Edguy

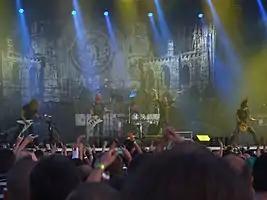
Edguy at Kavarna Rock Fest 2009

Edguy's inaugural release with Nuclear Blast was the "King of Fools" EP in 2004, followed closely by the "Hellfire Club" album, which was released shortly thereafter. The track "Lavatory Love Machine" was also issued as a single. The band's prolific output continued into 2005 with the release of the "Superheroes" EP and accompanying DVD, the latter featuring live and studio footage of the band, as well as a making-of documentary for the title track's music video. This was succeeded by the full-length album "Rocket Ride", which was released in January 2006.